Leila Bennett

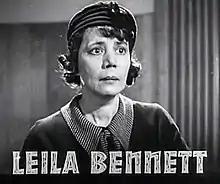
Bennet in the trailer for "Fury" (1936)

Leila Bennett (November 17, 1892 – January 5, 1965) was an American film actress who primarily appeared in supporting roles as either slapstick sidekicks, mousy maids, and scatterbrains.